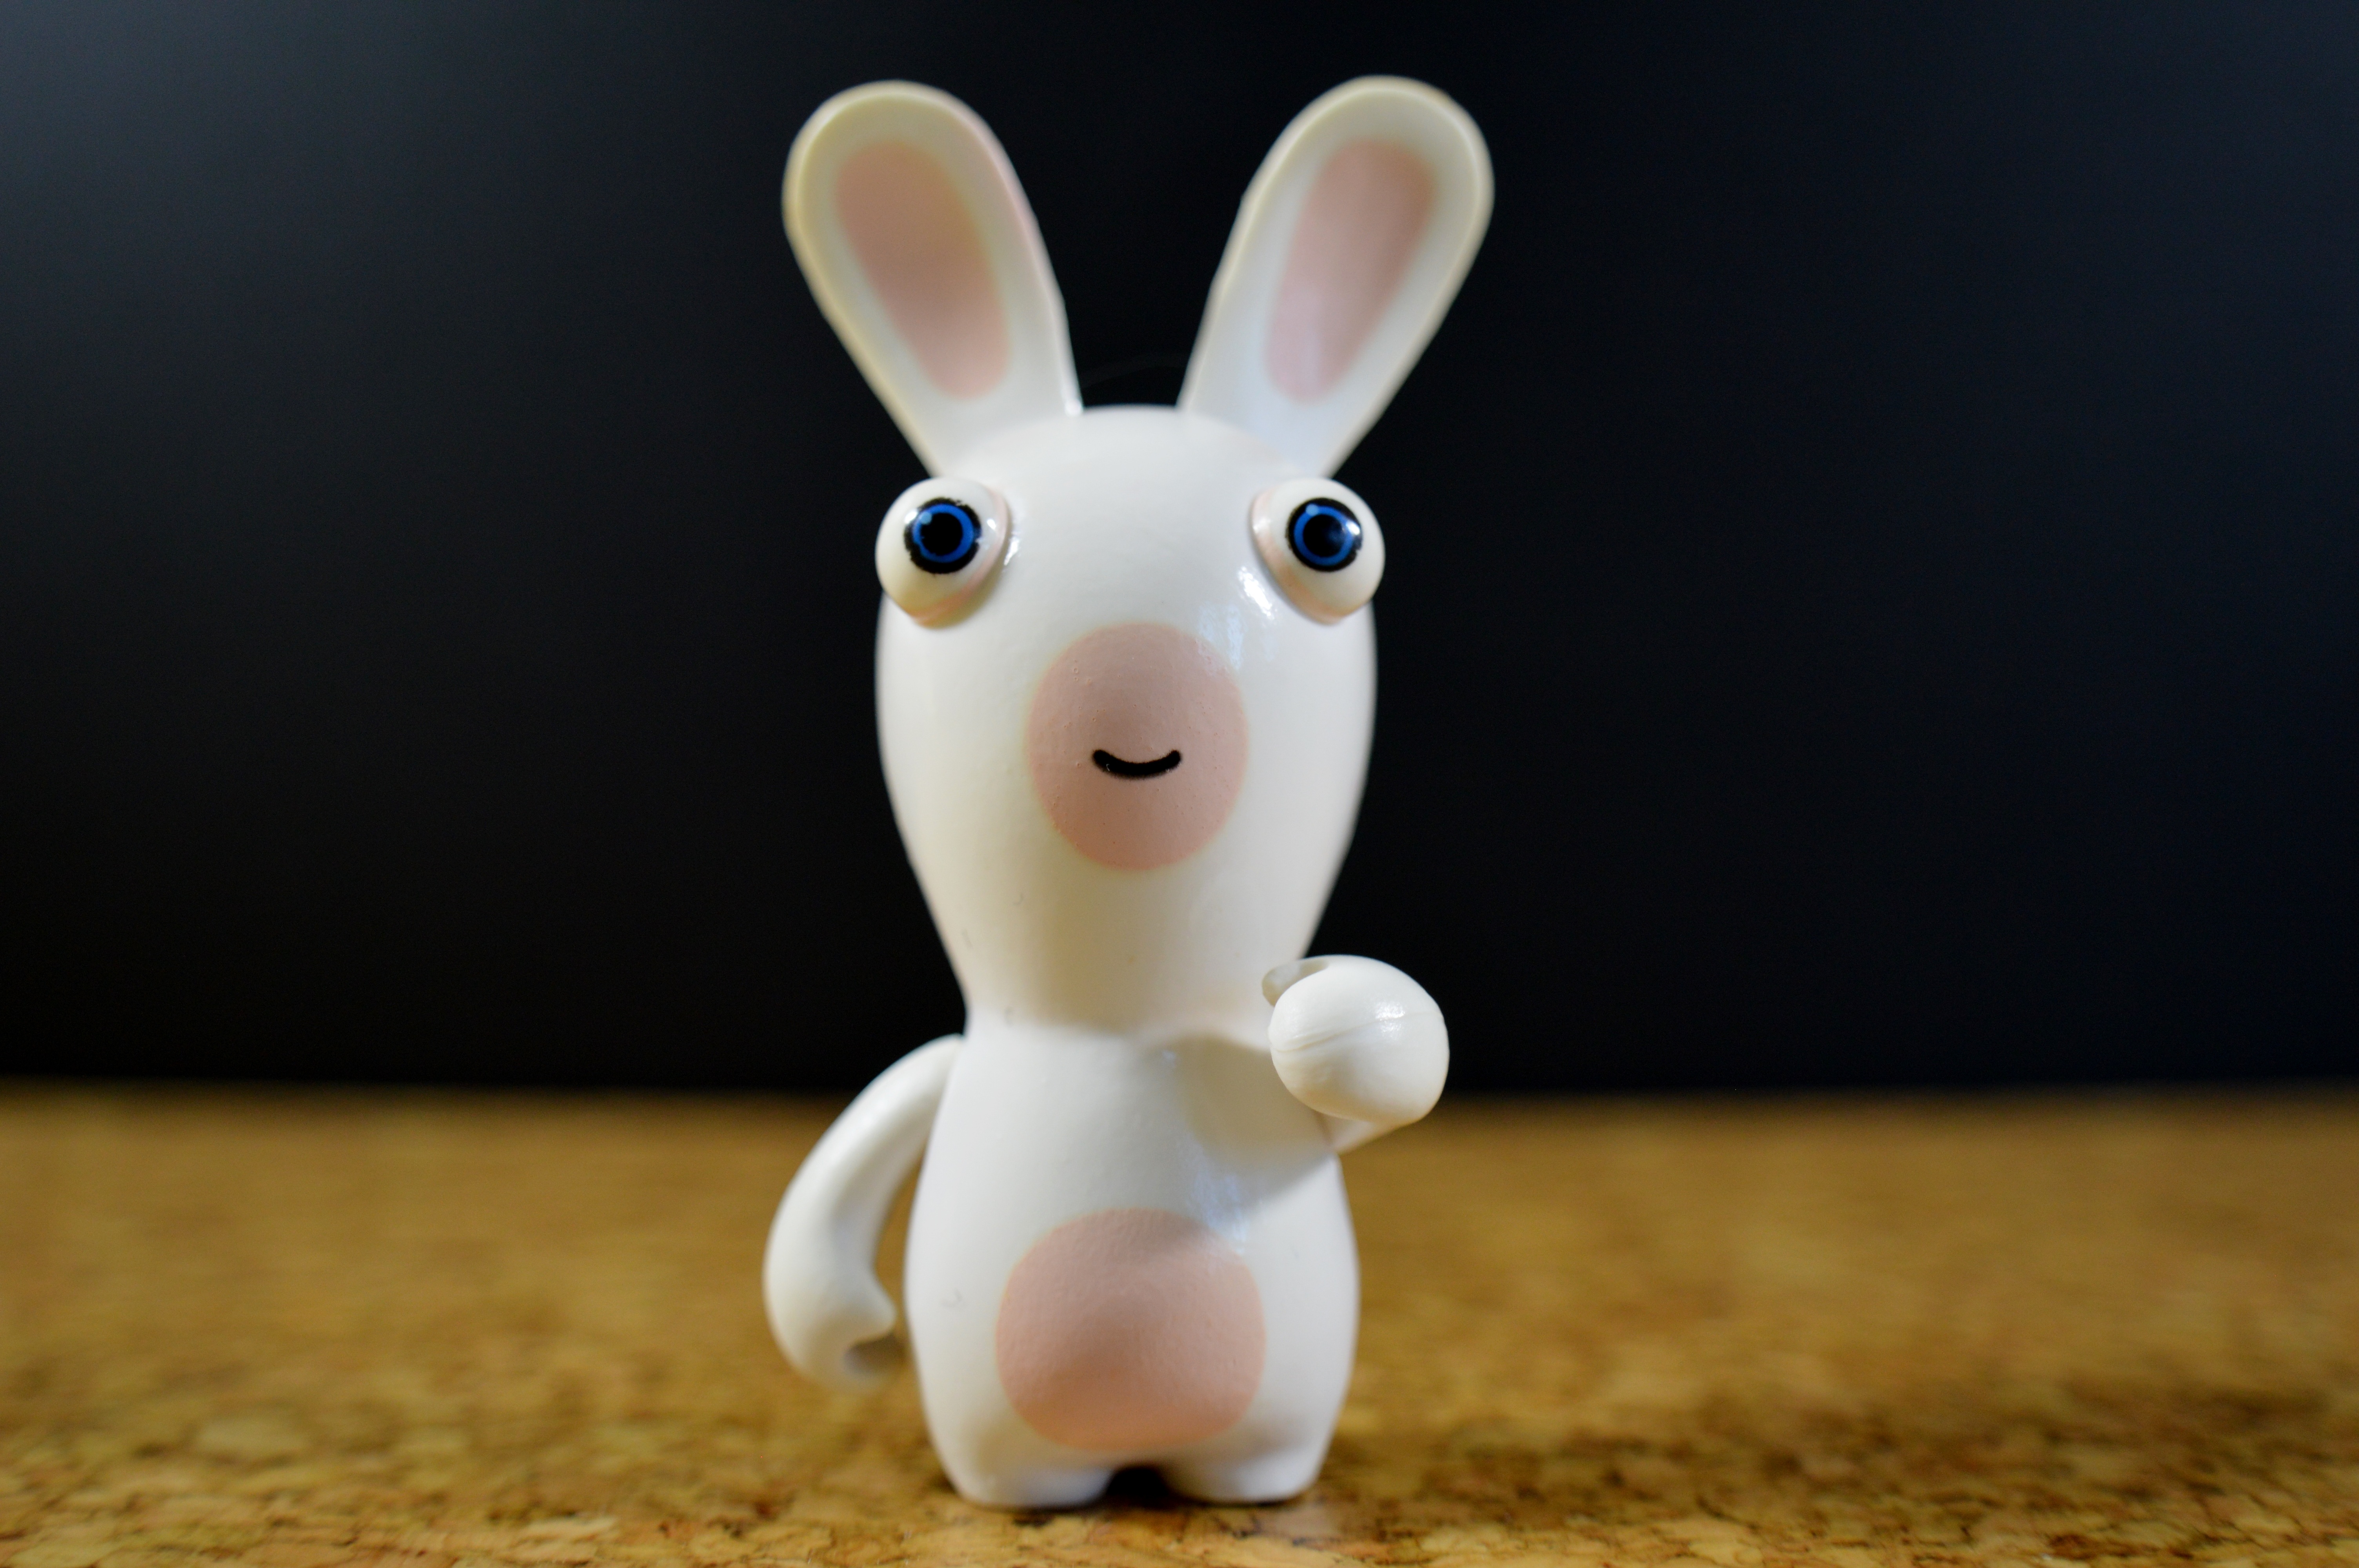
white, toy, rabbit, hare, skin, funny, stuffed toy, horse like mammal, rabits and hares